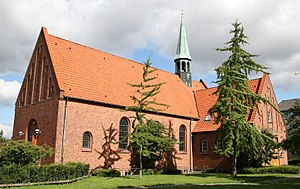
Flintholm Kirke
Flintholm Kirke
Flintholm Kirke ligger på Junggreensvej i Frederiksberg Kommune.